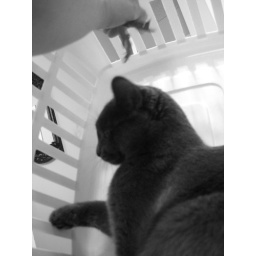
My two cats playing in a laundry basket